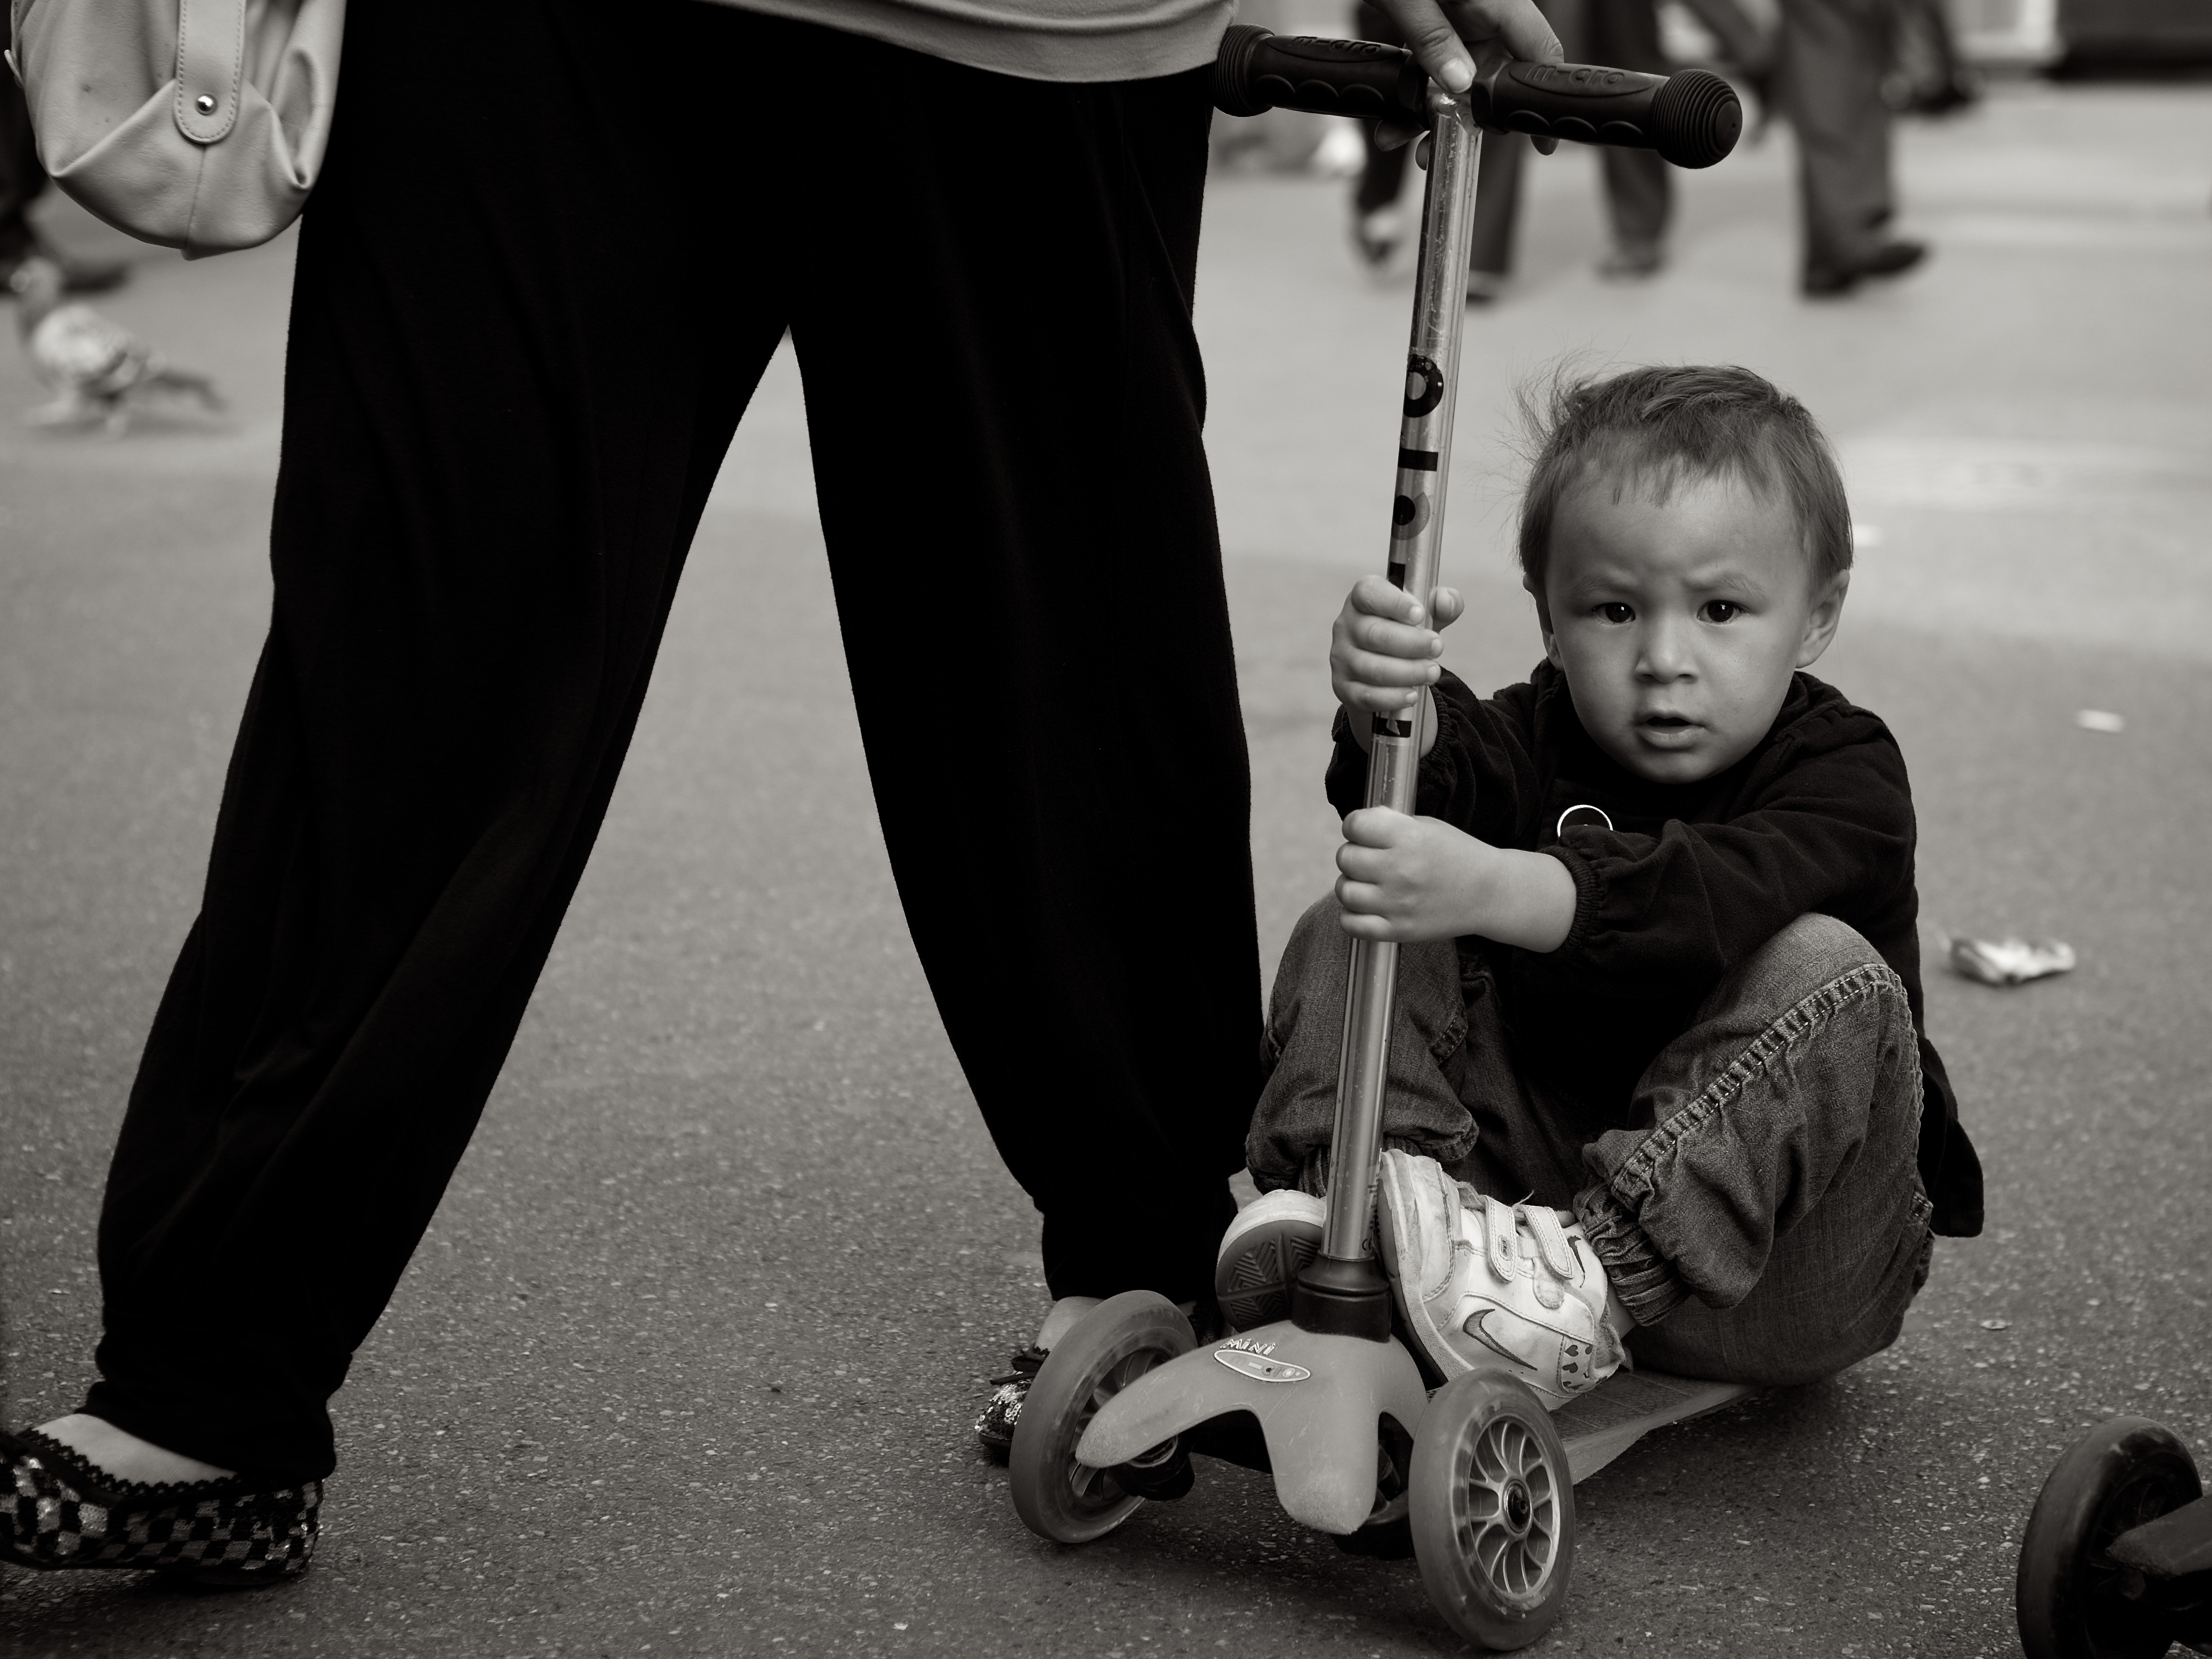
man, person, black and white, people, white, street, photography, ebook, male, standing, sitting, training, child, black, monochrome, streetphotography, flickr, thomas, video, toddler, olympus, photograph, omd, fuji, leica, monochrom, leuthard, hcb, thomasleuthard, streettogs, monochrome photography, human positions